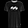
Label: T - shirt / top